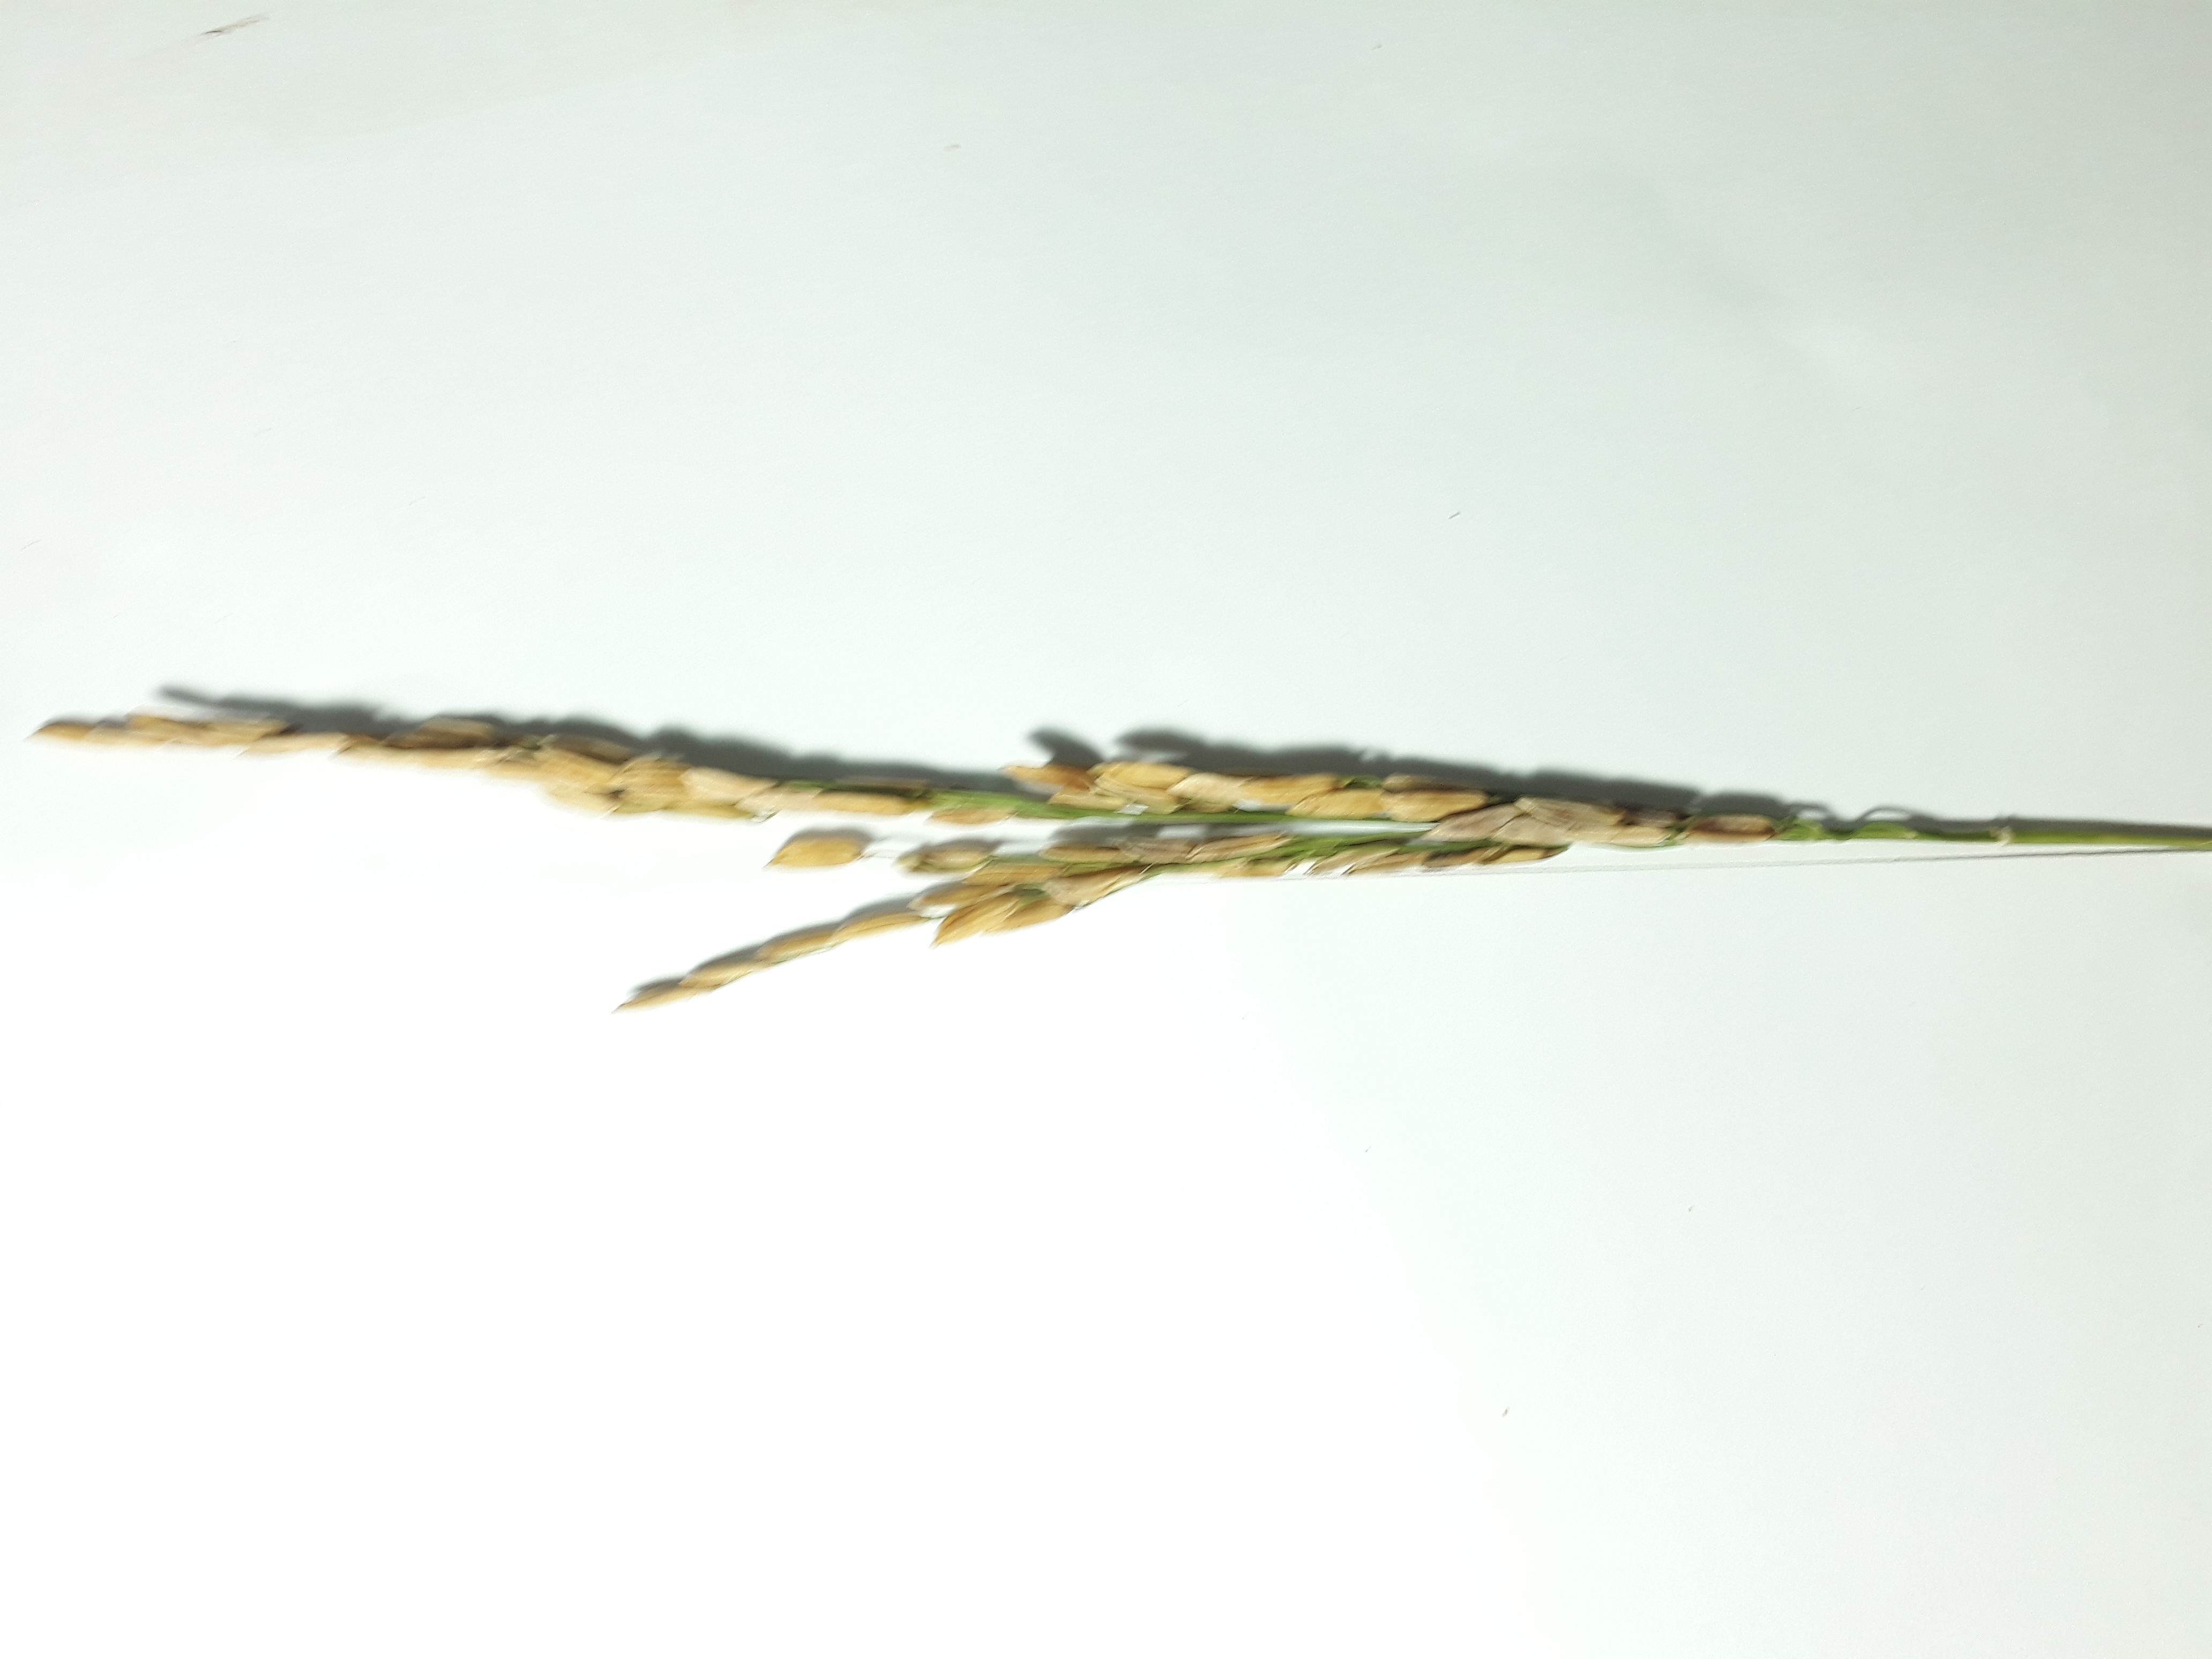
Label: Very Damage